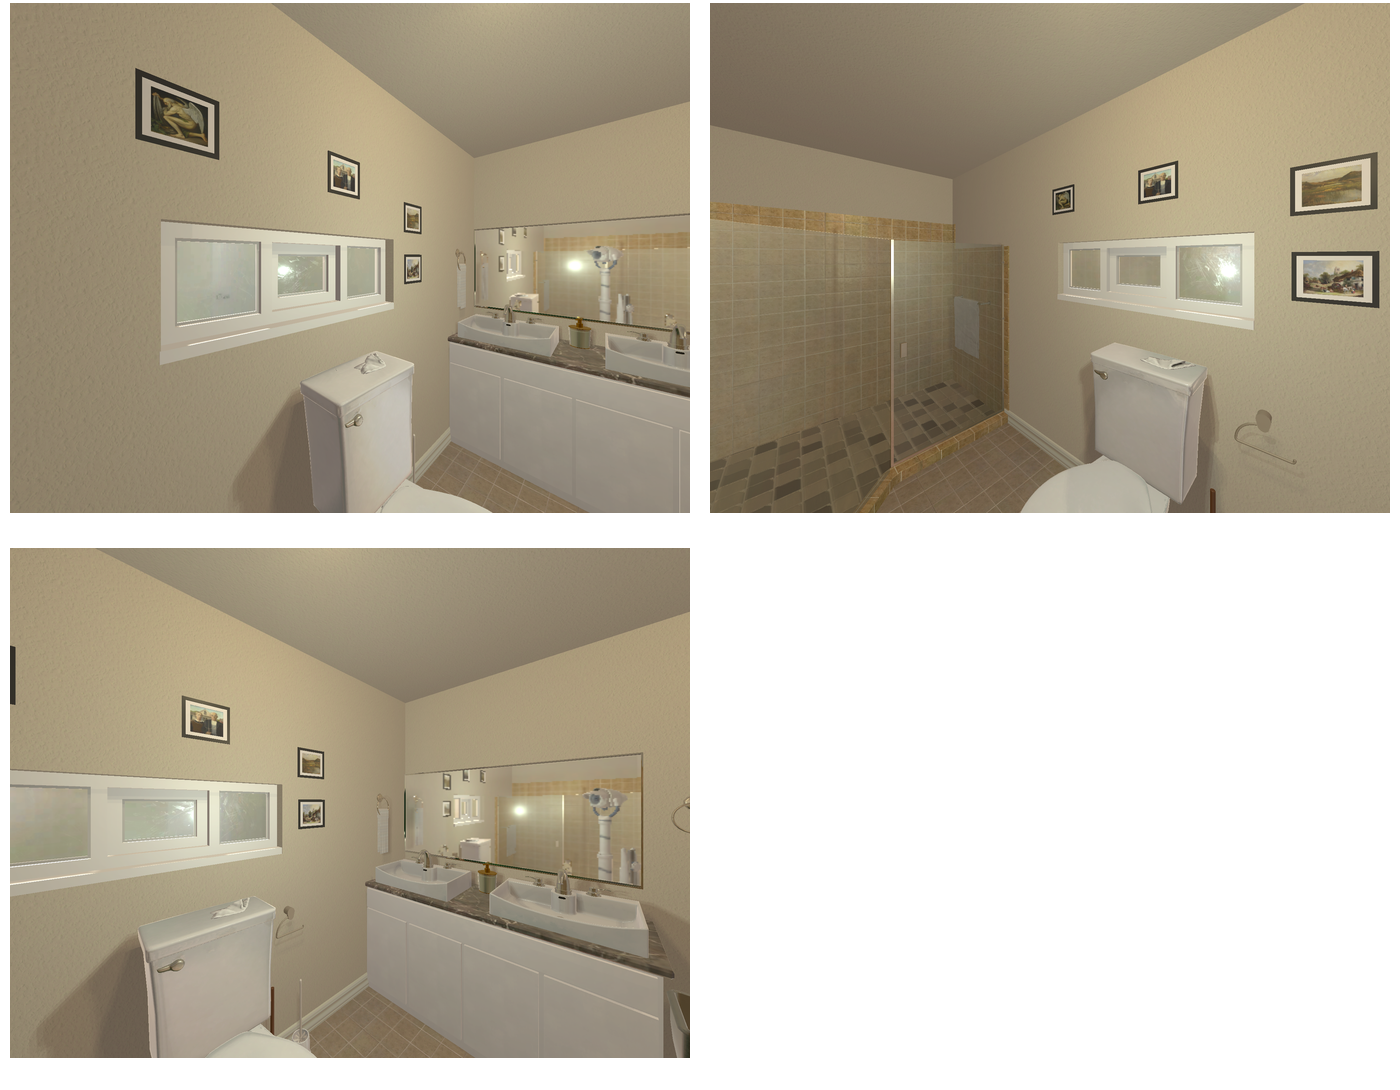Task instruction: Flush the toilet.
Answer: {"task_instruction": "Flush the toilet.", "nodes": ["handle", "toilet"], "edges": [{"functional_relationship": "control", "object1": "handle", "object2": "toilet", "spatial_relations": ["left_of", "higher_than", "behind"], "is_touching": true}], "action_type": "open", "function_type": "special_function"}